Tzipi Livni

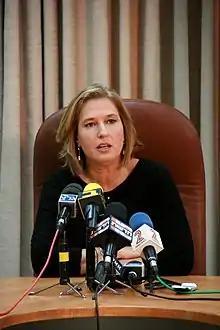
Livni upon assuming the role of Leader of the Opposition in the Knesset

Following the 2009 elections in which Livni's Kadima won the most seats, but could not form a government, she took the party into opposition, becoming Israel's first female leader of the opposition.